Woodlouse

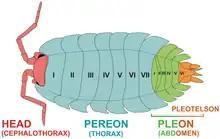
Basic body regions of the woodlouse

The woodlouse has a shell-like exoskeleton, which it must progressively shed as it grows. The moult takes place in two stages; the back half is lost first, followed two or three days later by the front. This method of moulting is different from that of most arthropods, which shed their cuticle in a single process. It is theorized that this allows woodlice to maintain partial mobility while molting.